Hejazi Arabic

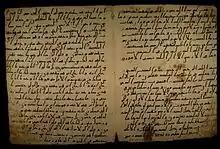

The varieties of Arabic spoken in the smaller towns and by the bedouin tribes in the Hejaz region are relatively under-studied. However, the speech of some tribes shows much closer affinity to other bedouin dialects, particularly those of neighboring Najd, than to those of the urban Hejazi cities. The dialects of northern Hejazi tribes merge into those of Jordan and Sinai, while the dialects in the south merge with those of 'Asir and Najd. Also, not all speakers of these bedouin dialects are figuratively nomadic bedouins; some are simply sedentary sections that live in rural areas, and thus speak dialects similar to those of their bedouin neighbors.